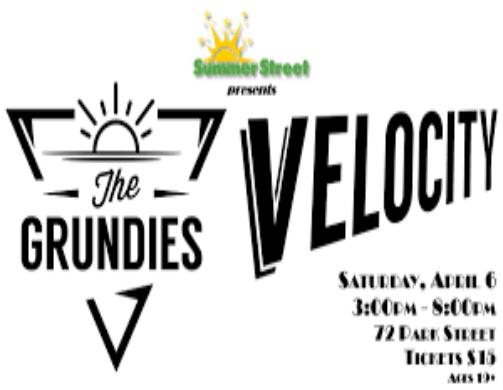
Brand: Grundies
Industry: Clothes